Heinz Schweizer

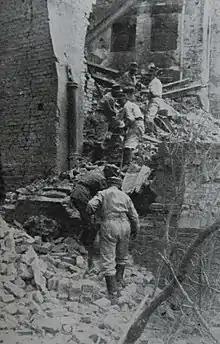
Warsaw Uprising, 8 September 1944. German "Sprengkommando" (Demolition Command) explosive ordnance technicians prepare to demolish the shelled walls of the Royal Castle in Warsaw as part of a larger plan to destroy the castle entirely.

Little is known about Schweizer's early life in Berlin. In the 1930s, he became an officer in the "Reichswehr" before transferring to the "Luftwaffe", which was newly established in 1935. In 1936, he volunteered for service in the Spanish Civil War as part of the Condor Legion. Around 1940, Schweizer was stationed in Düsseldorf-Kalkum as a specialist in explosives, leading a demolition and bomb disposal unit ("Sprengkommando") tasked with defusing and removing unexploded ordnance after air raids in northern Düsseldorf and the surrounding areas. Beginning in 1942, the unit was reinforced by prison inmates, primarily political prisoners. By 1943, the workforce also included approximately 50 forced labourers from the Buchenwald concentration camp. This dangerous work often resulted in fatalities among those involved.